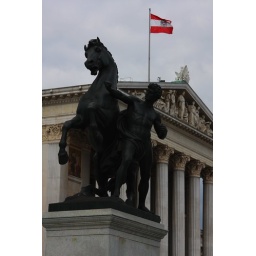
Man hitting a horse outside the Austrian parliament building in Vienna, Austria.